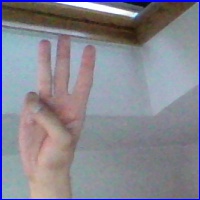
Letra: W